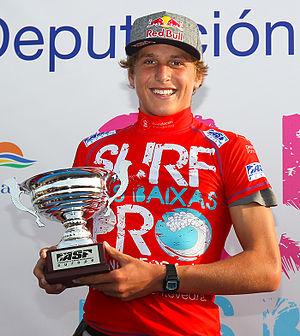
Leonardo Fioravanti est un surfeur professionnel italien né le 8 décembre 1997 à Rome, en Italie. Il se qualifie pour la première fois pour le Championship Tour en 2017, devenant ainsi le premier italien à participer au circuit d'élite du championnat du monde de surf.
La World Surf League Europe est une des sept divisions régionales de la World Surf League comprenant également l'Australasia, North America, South-America, Hawaii, Africa et Japan.